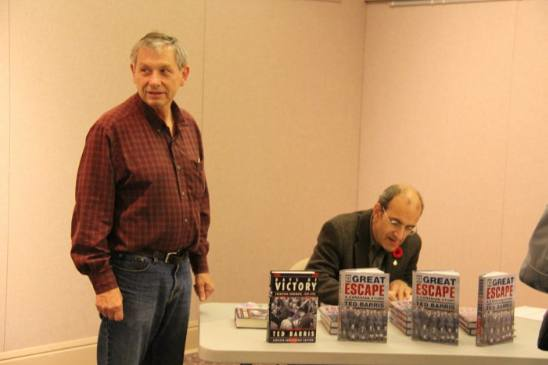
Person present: Yes